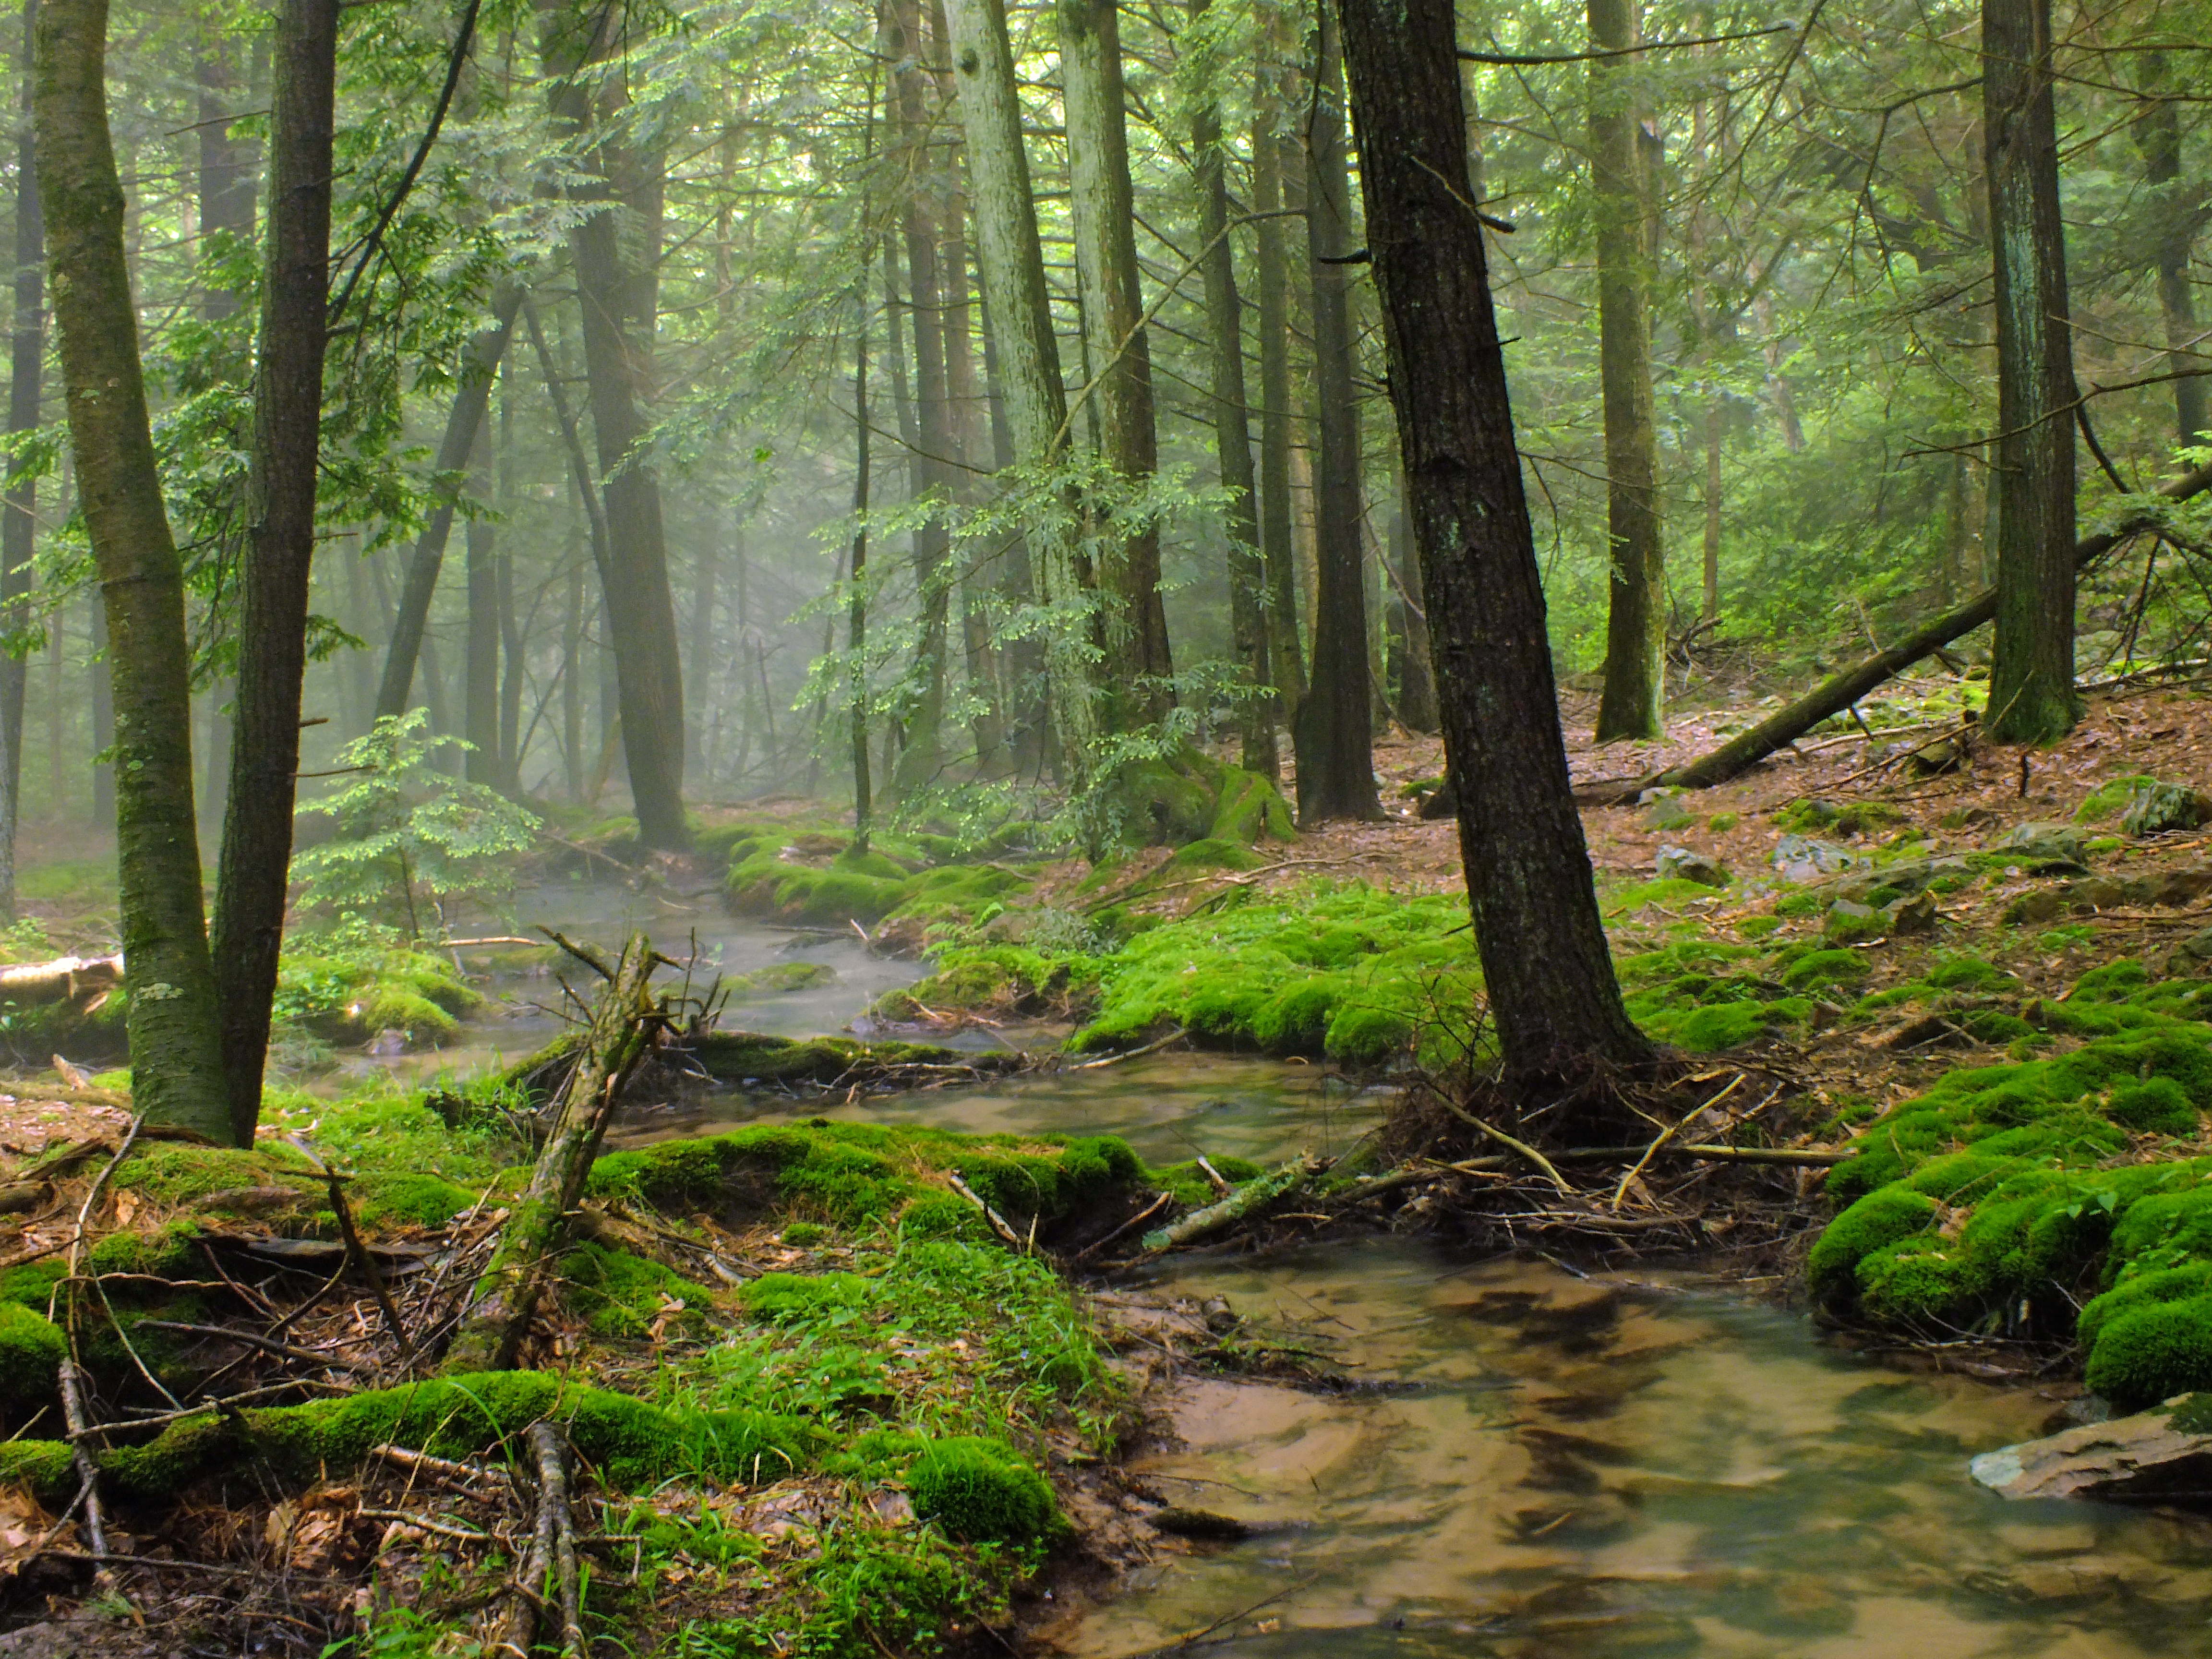
tree, forest, creek, swamp, wilderness, fog, hiking, trail, leaf, river, moss, stream, spring, jungle, autumn, trees, rocks, creativecommons, vegetation, rainforest, deciduous, wetland, hemlocks, easternhemlocks, tsugacanadensis, ravine, pennsylvania, unioncounty, baldeaglestateforest, hooknaturalarea, pantherrun, woodland, habitat, ecosystem, nature reserve, biome, old growth forest, natural environment, geographical feature, temperate broadleaf and mixed forest, temperate coniferous forest, riparian forest